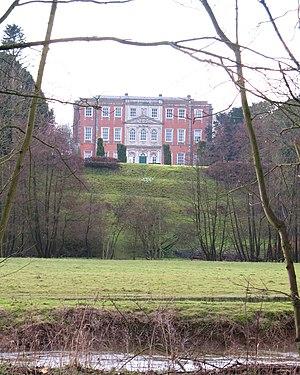
Aldby Park est un manoir anglais situé dans le village de Buttercrambe, dans le Yorkshire du Nord. C'est un bâtiment de trois étages, construit en briques et pierre de taille. Il s'agit de la demeure ancestrale de la famille Darley.